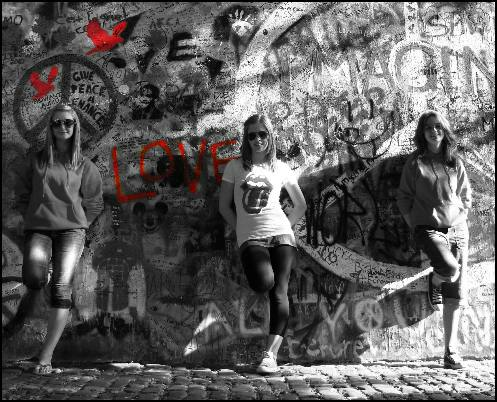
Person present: Yes